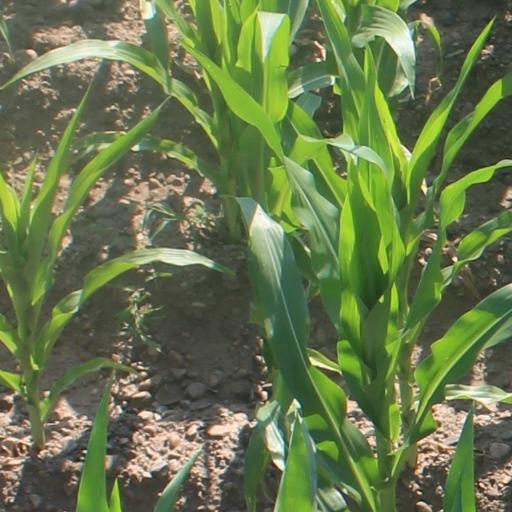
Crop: maize; corn